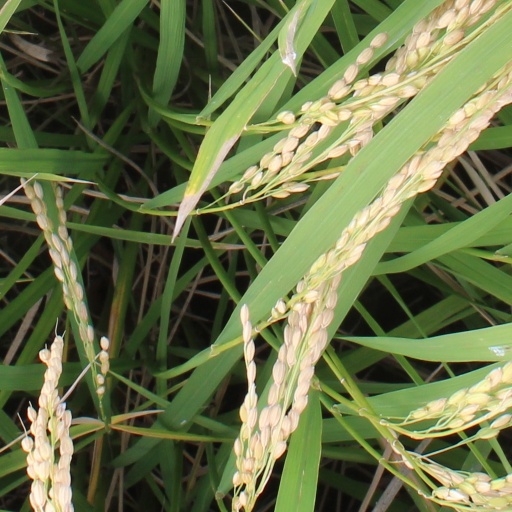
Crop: rice